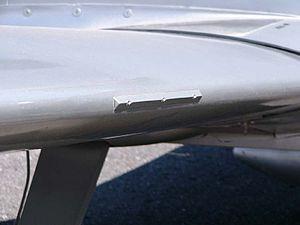
Les bandes de décrochage sont un système aérodynamique employé sur les aéronefs à voilure fixe pour modifier leurs caractéristiques de décrochage.